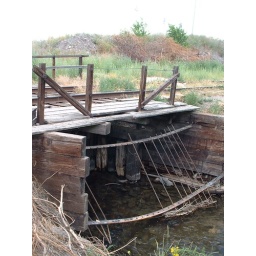
Old train bridge by Ogren Park.